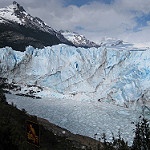
Label: glacier